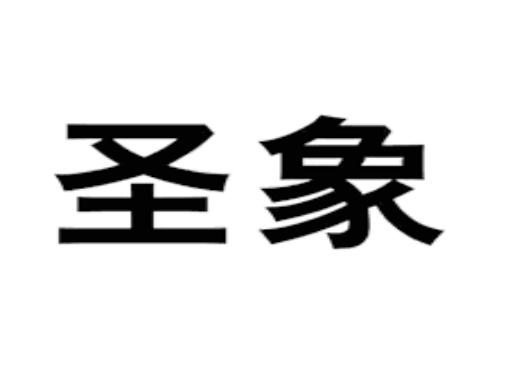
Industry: Necessities